Jed Whedon

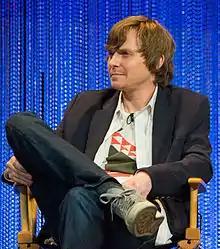
Whedon in 2014

Jed Tucker Whedon (born July 18, 1975) is an American screenwriter and musician, and the son of screenwriter Tom Whedon, grandson of screenwriter John Whedon, and the brother of screenwriter Zack Whedon and of filmmaker Joss Whedon.